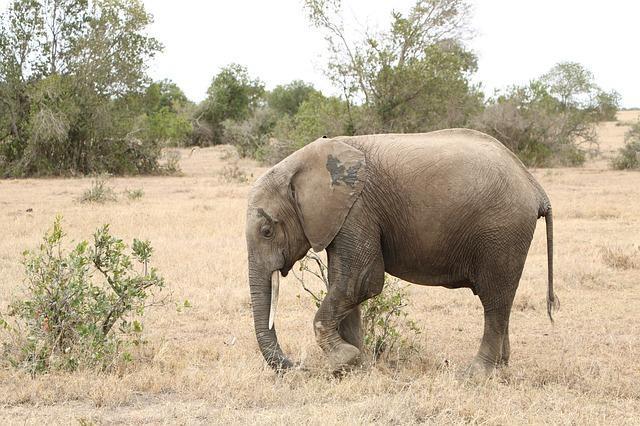
elephant